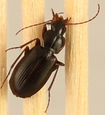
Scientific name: Calathus advena
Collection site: Rocky Mountains NEON (RMNP), plot RMNP_012